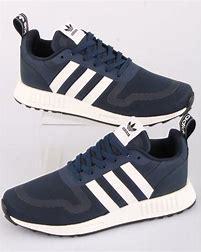
Brand: Adidas
Model: Multix